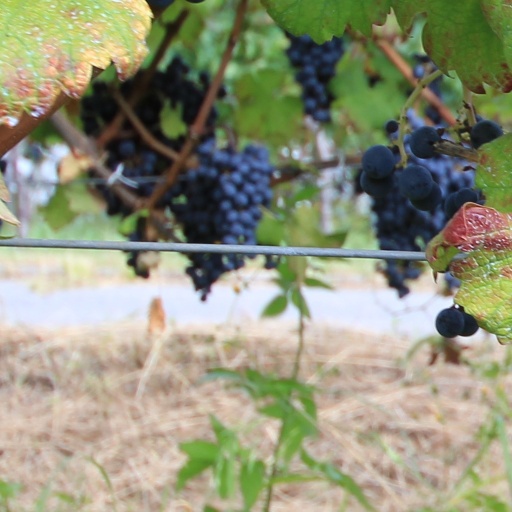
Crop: grape